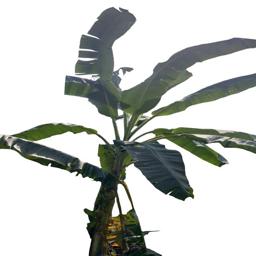
Label: MALBHOG LEAF